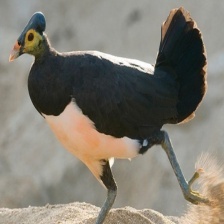
Species: MALEO
Scientific name: MACROCEPHALON MALEO